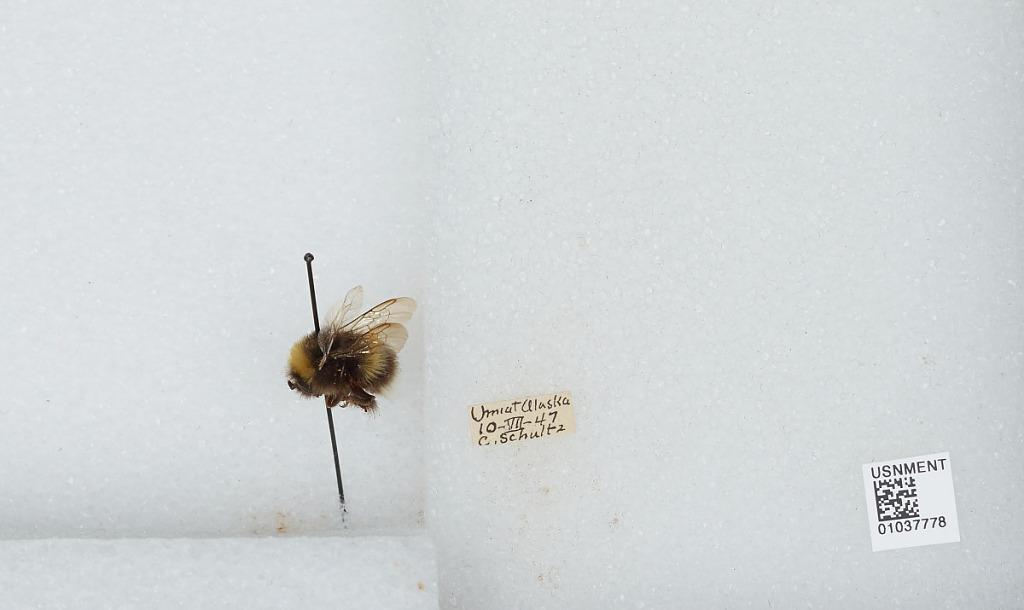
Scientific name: Bombus (Bombus) patagiatus Nylander
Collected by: C. Schultz
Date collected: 1947-7-10
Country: United States
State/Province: Alaska
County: North Slope
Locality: Umiat
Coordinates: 69.3669, -152.144